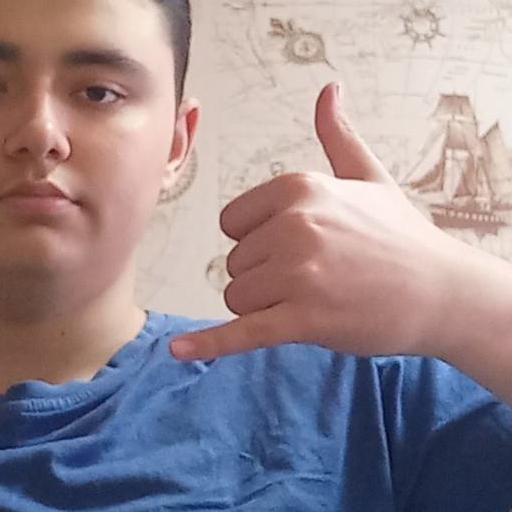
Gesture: call